Jozef Tiso

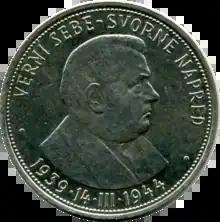
50 Slovak koruna silver coin issued for the fifth anniversary of the Slovak Republic (1939–1945) with an effigy of Tiso as Slovak President.

In the autumn of 1918, Tiso recognized that the Austro-Hungarian monarchy was unsustainable. He also understood that the historical Kingdom of Hungary could not be preserved anymore. Regardless of the formal Czechoslovak declaration of independence, the incorporation of Slovak territories into the new Czechoslovak state was not straightforward. Tiso and many citizens of Nitra suspected that Czechoslovak forces would invade; in these conditions, he began to prepare his readers for the new state and political regime. The primary enemy of Tiso and his Slovak Catholic allies were the anticlerical Social Democrats, whose leaders, such as László Matyuga, called for class revolution and an active resistance against Czechoslovak occupation. Tiso, in turn, would attack the leadership of the "godless" Social Democrats as "genuine, unadulterated hook-nosed Jews." On 8 December 1918, the Hungarian National Council in Nitra delegated him to negotiate with the Czechoslovak Army; two days later, the troops occupied the city. Tiso was named secretary of new Slovak National Council and embraced politics as a career, where he would frequently clash against Hungarian irredentists.